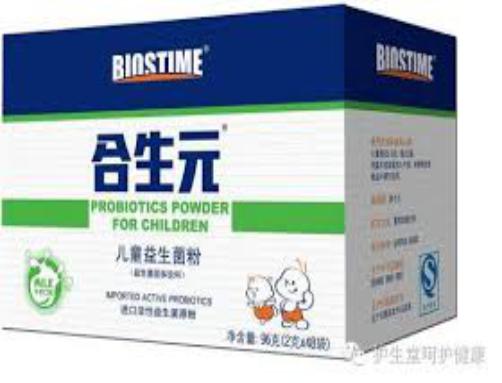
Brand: biostime-1
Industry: Food